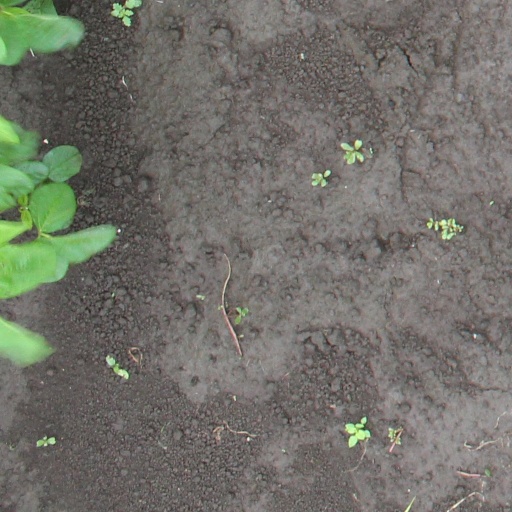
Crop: soybean